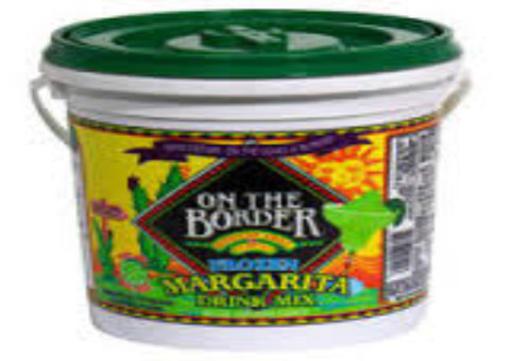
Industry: Food